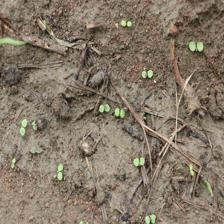
Label: BroadLeafWeed